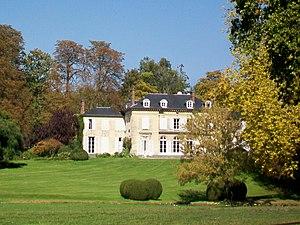
Le château de Saint-Firmin dans le parc de Chantilly, près de la grande cascade
Françoise Marie Amélie d’Orléans, duchesse de Chartres par son époux Robert d’Orléans, est née le 14 août 1844 à Neuilly-sur-Seine et est décédée au château de Saint-Firmin le 28 octobre 1925. C’est un membre de la maison d’Orléans.
Le prince Robert d'Orléans, duc de Chartres, né le 9 novembre 1840 à Paris et mort le 5 décembre 1910 au château de Saint-Firmin, est un membre de la maison capétienne d'Orléans et un militaire français. Il est le petit fils de Louis-Philippe Iᵉʳ, roi des Français et de Marie-Amélie de Bourbon, princesse des Deux-Siciles. Il est également l'ancêtre de l'actuel comte de Paris Jean d'Orléans.
Cet article recense de manière non exhaustive les châteaux, maisons fortes, mottes castrales, situés dans le département français de l'Oise. Il est fait état des inscriptions et classements au titre des monuments historiques, ainsi que de l'inscription au pré-inventaire des jardins remarquables.